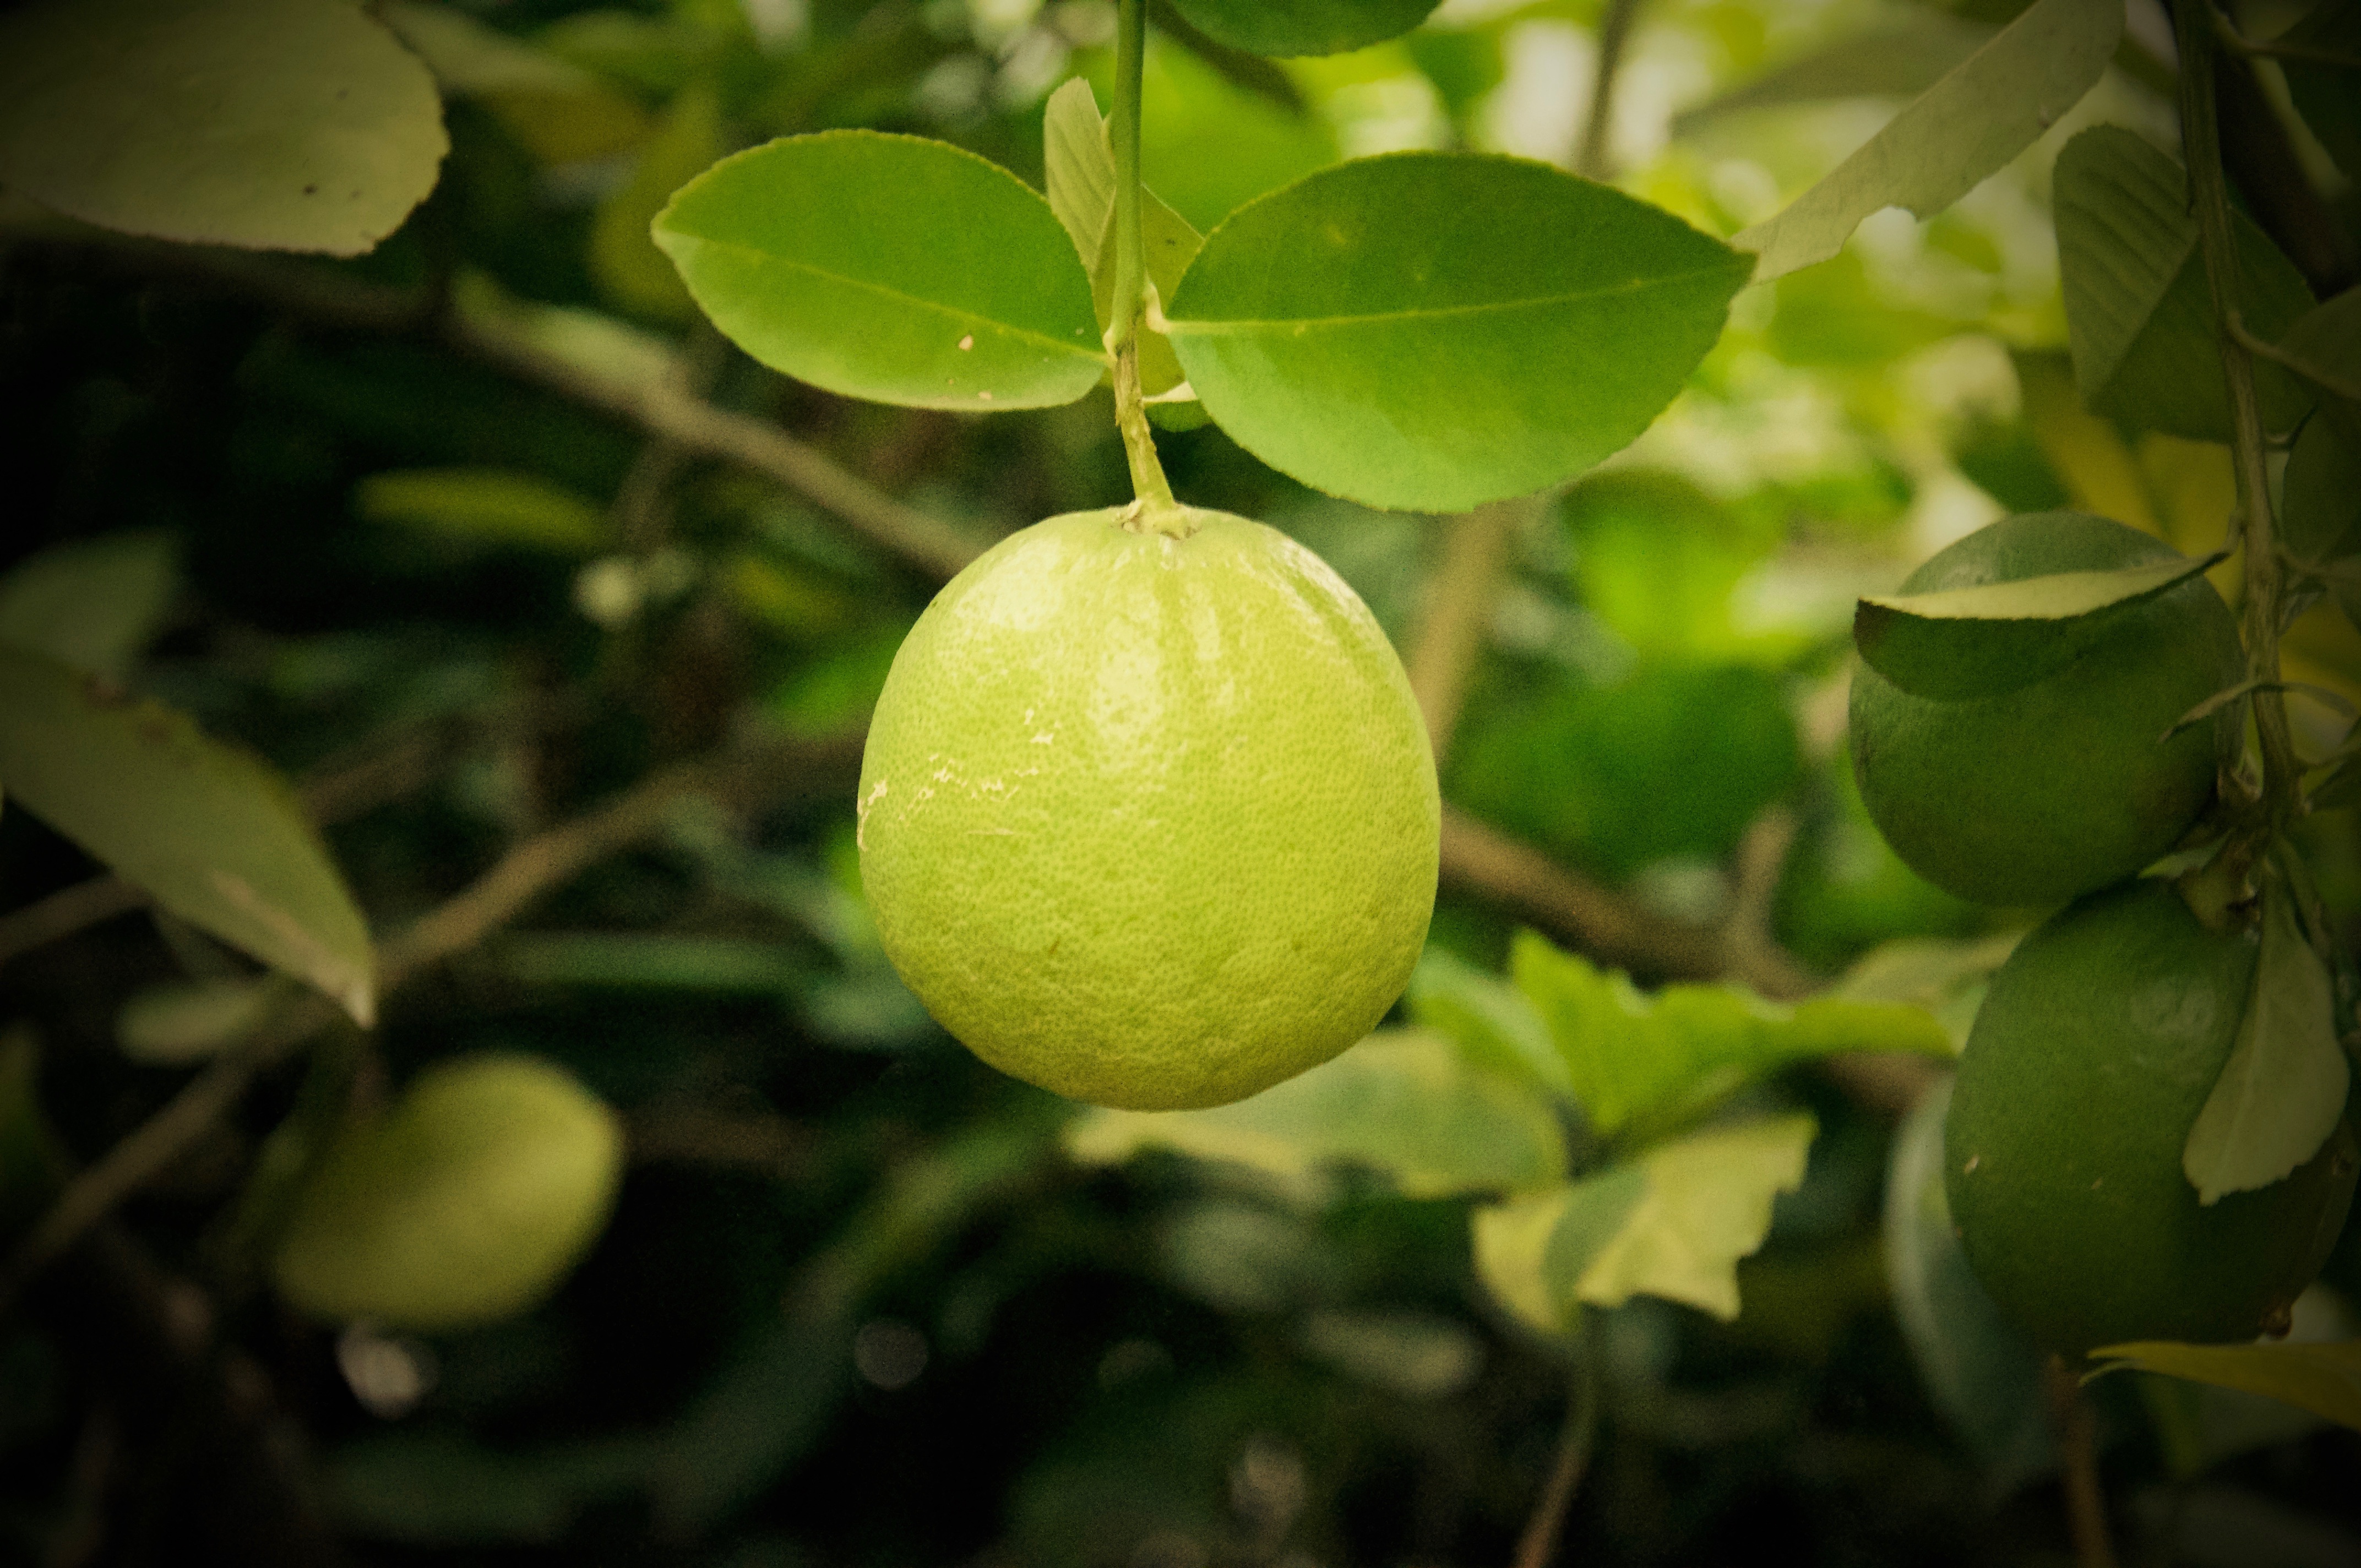
tree, nature, branch, plant, fruit, leaf, flower, food, green, produce, lemonade, botany, flora, lemon, lime, citron, citrus, macro photography, flowering plant, bitter orange, land plant, key lime